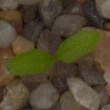
Label: common_chickweed